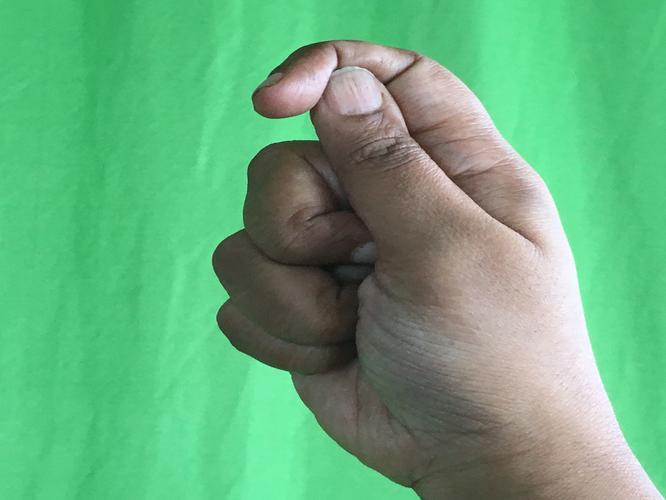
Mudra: Kapith
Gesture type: single_hand